Public housing estates in Ngau Tau Kok and Kowloon Bay

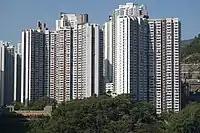
Choi Ha Estate

Choi Ha Estate is a public estate and TPS estate in the hillside of Jordan Valley near Amoy Gardens. It consists of 3 blocks built in 1989. Some of the flats were sold to tenants through Tenants Purchase Scheme Phase 3 in 2000. Its name comes from nearby Choi Ha Road.